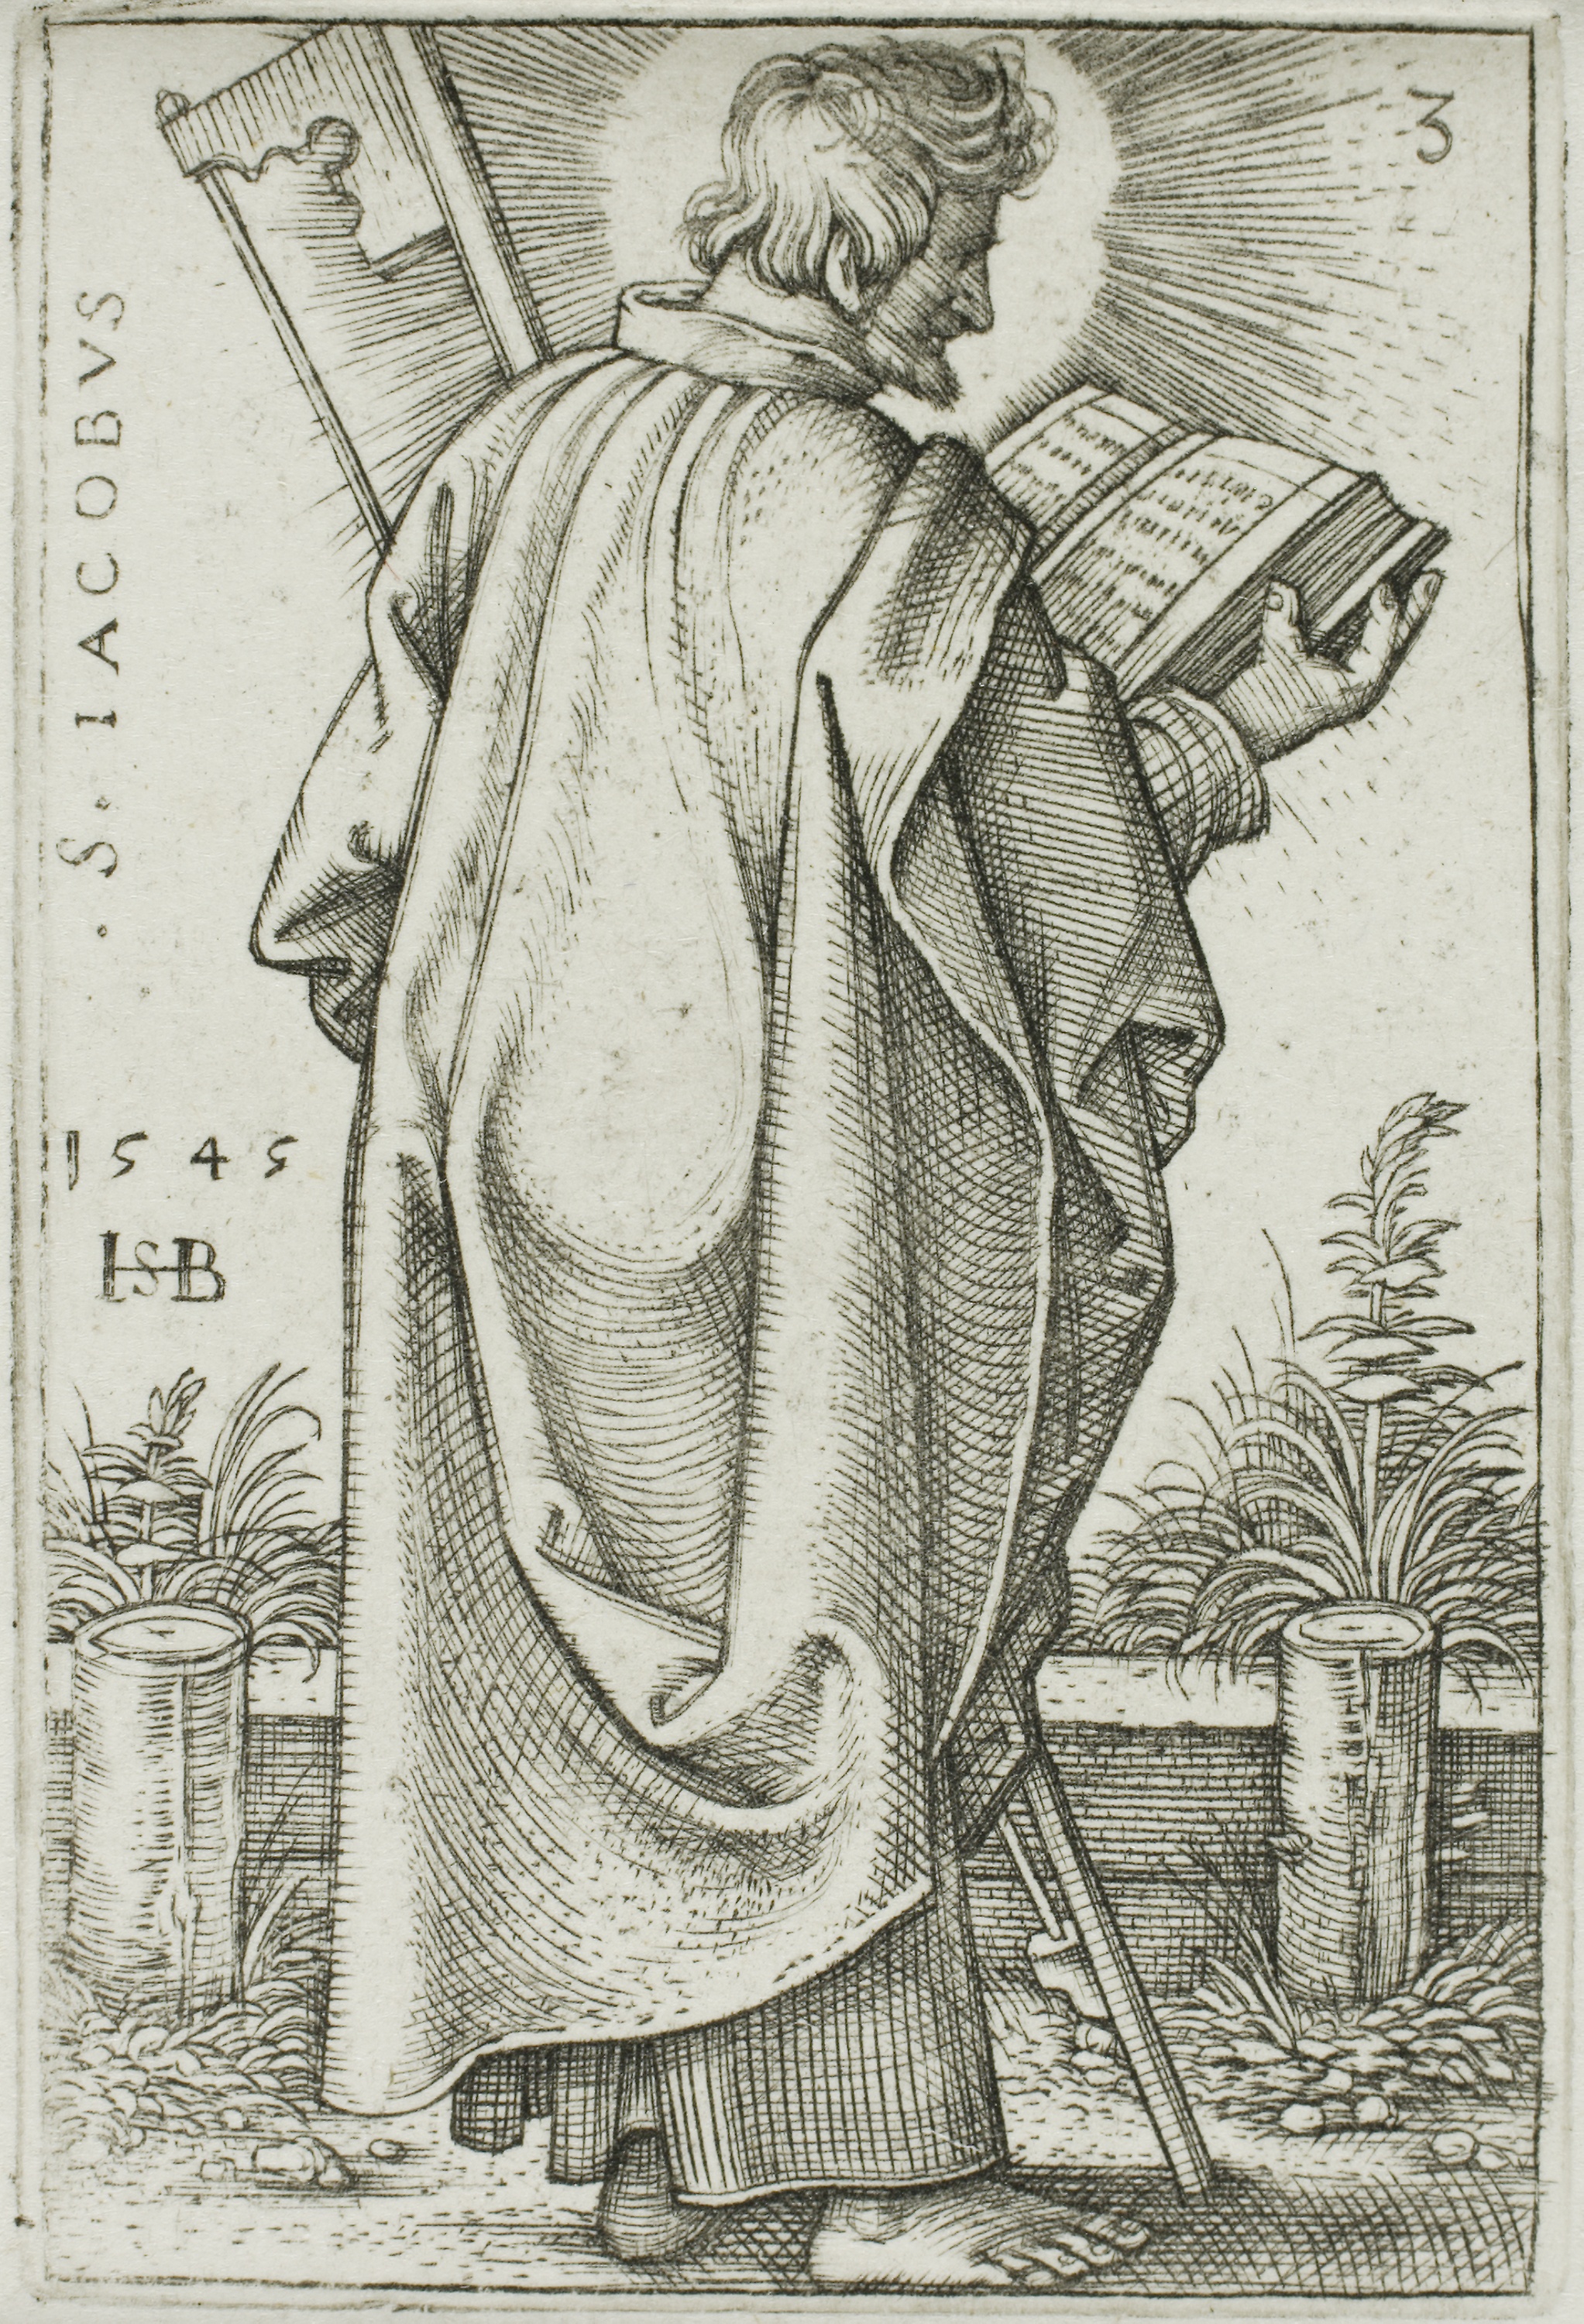
art, black and white, history, mythology, illustration, figure drawing, drawing, tree, artwork, costume design, monochrome, fictional character, middle ages, ancient history, visual arts, printmaking, paper